1974 Asian Games

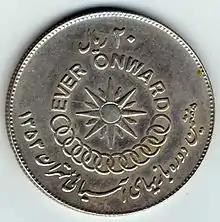
Reverse of Iranian 20 Rials coin - monument of 1974 Asian Games

In 1970, South Korea dropped its plan to host the Games due to a national security crisis; however, the main reason was the financial crisis, forcing the previous host Thailand to administer the Games again in Bangkok using funds transferred from South Korea. Prior to the Games, Japan was asked to host, but declined due to Expo '70 in Osaka. This edition also marked the first time the Games were broadcast on television throughout the world.